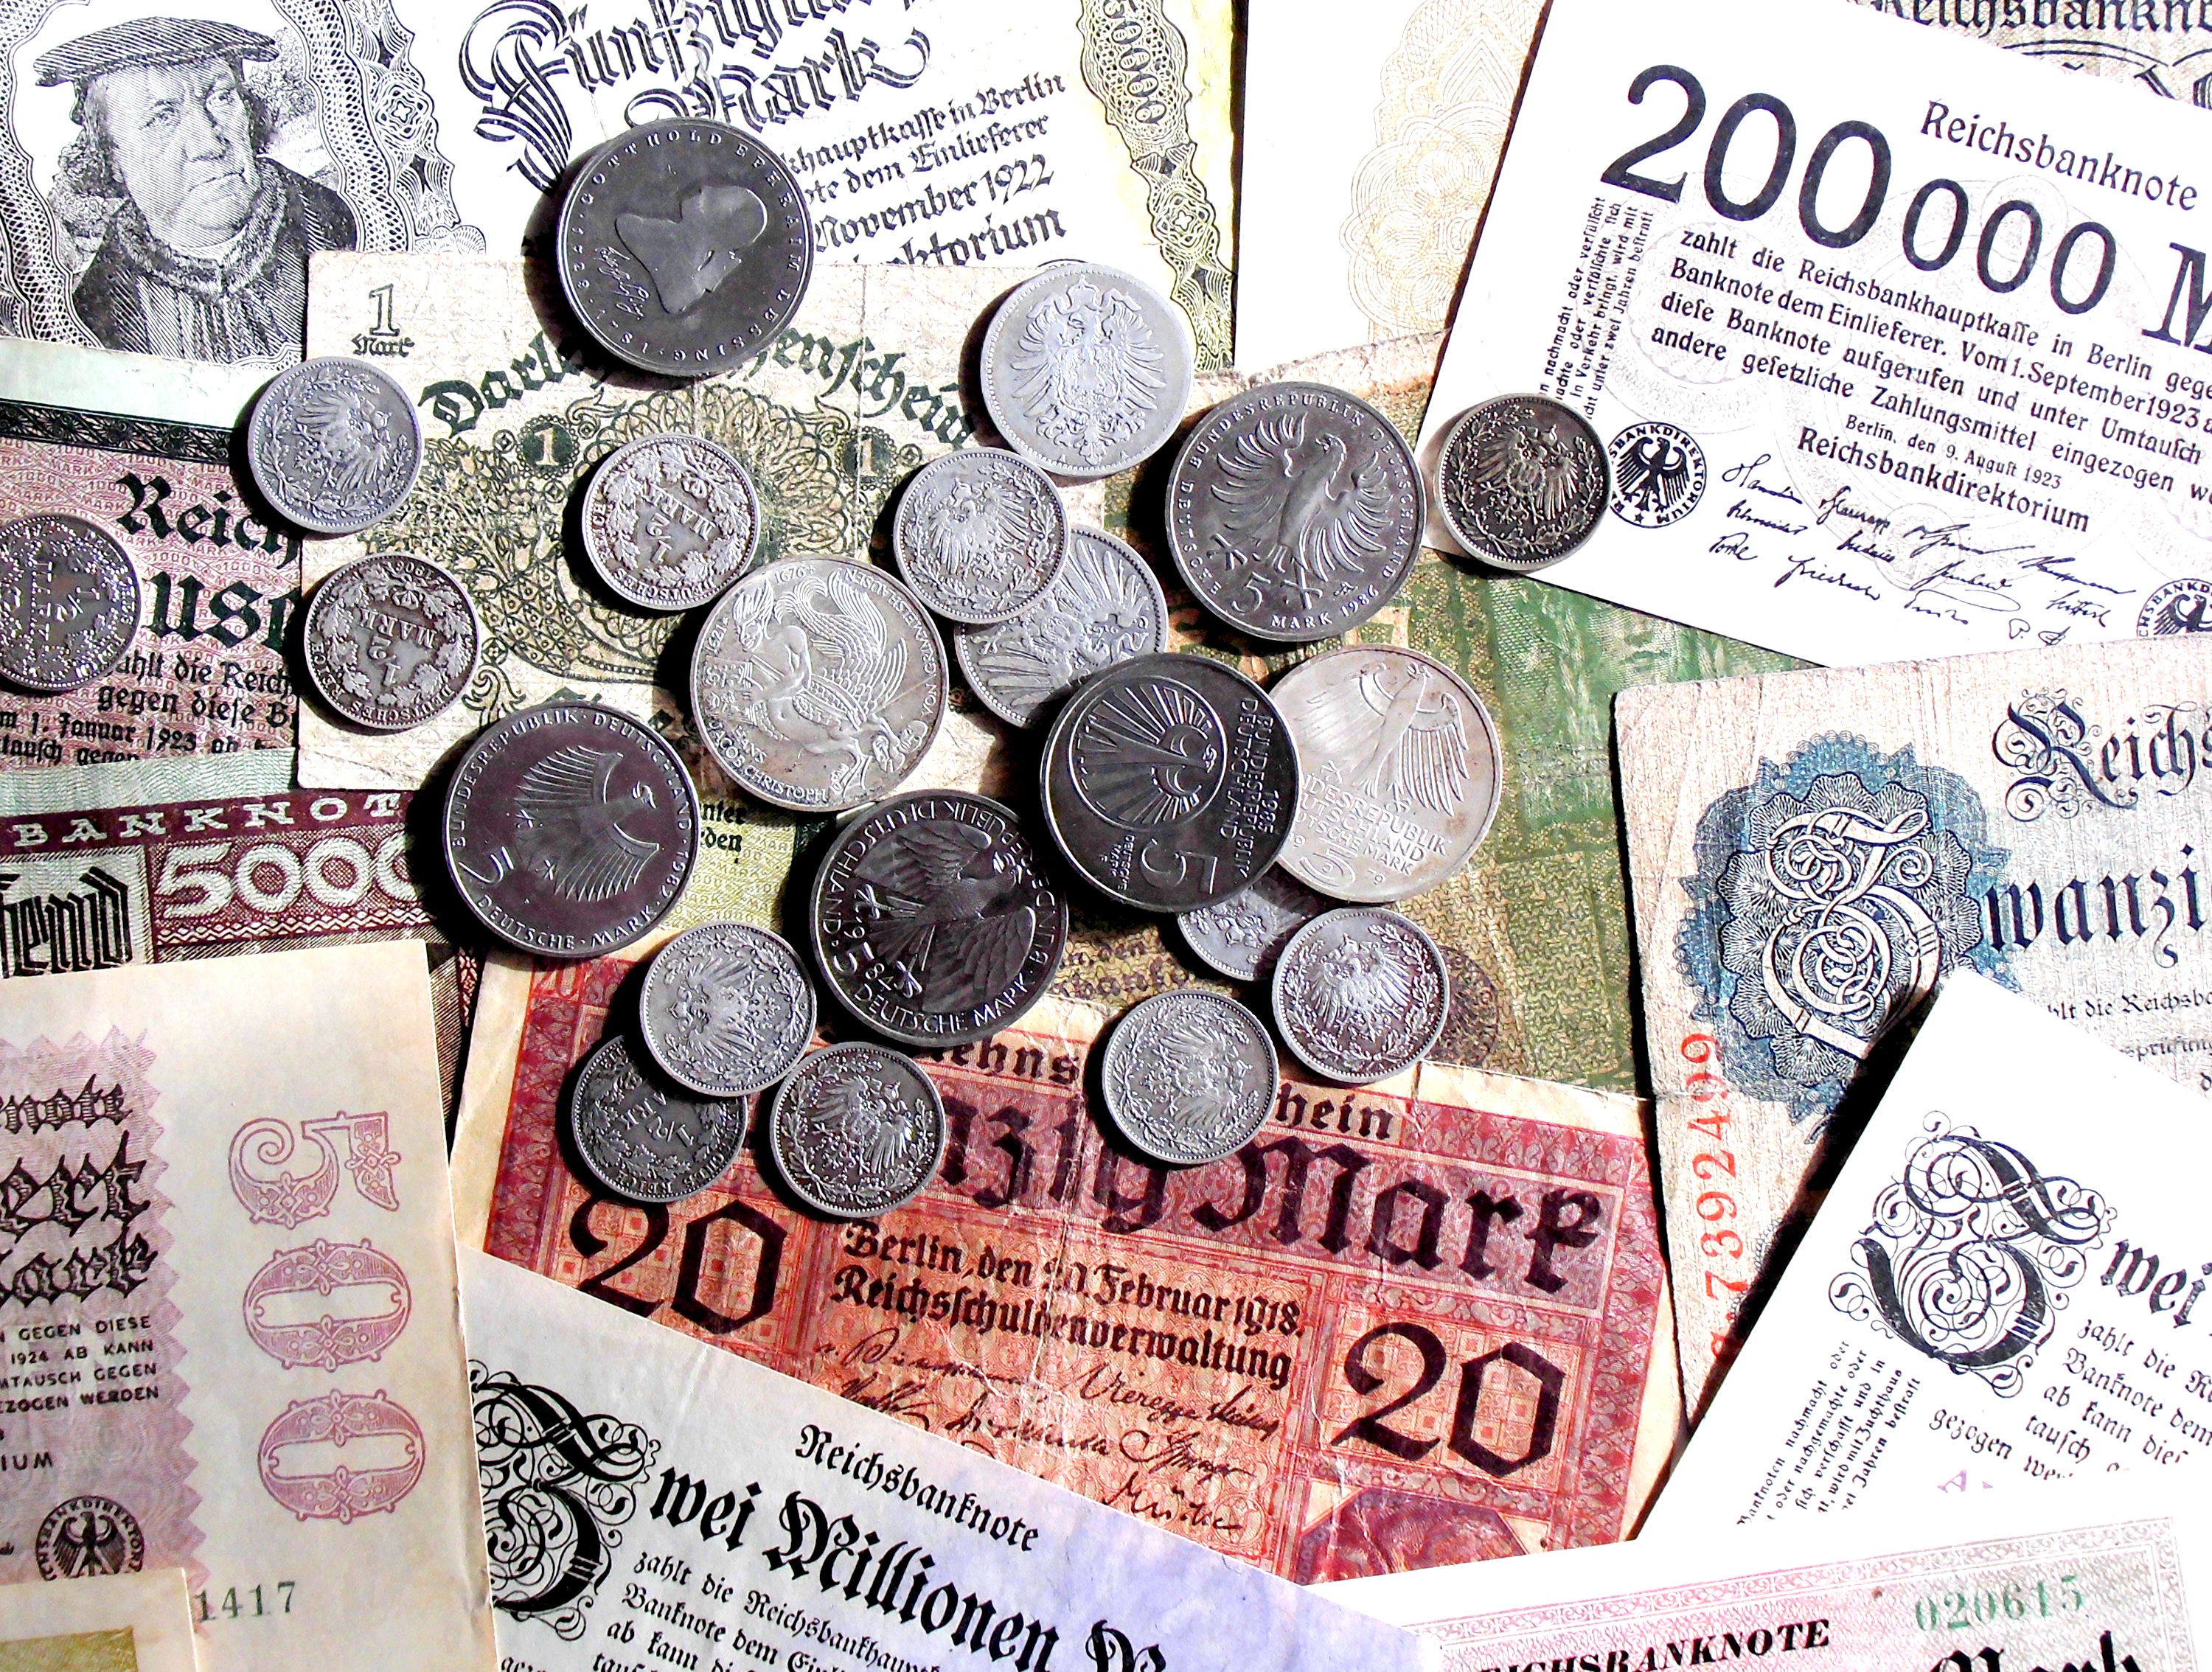
old, money, cash, currency, new, germany, poverty, historically, economy, seem, begging, coins, crises, banknote, pay, bills, bank note, paper money, specie, financial world, inflation, worthless, empire notes